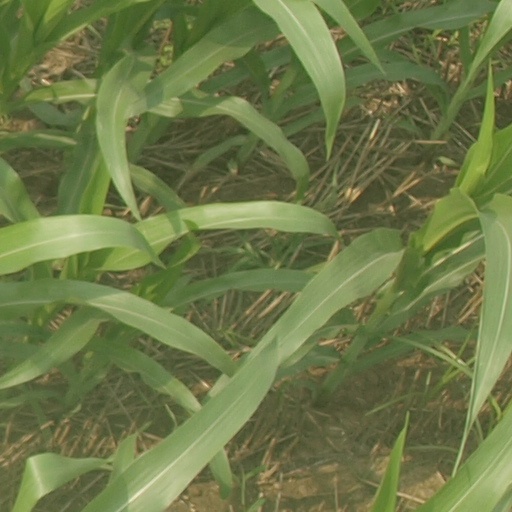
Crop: maize; corn